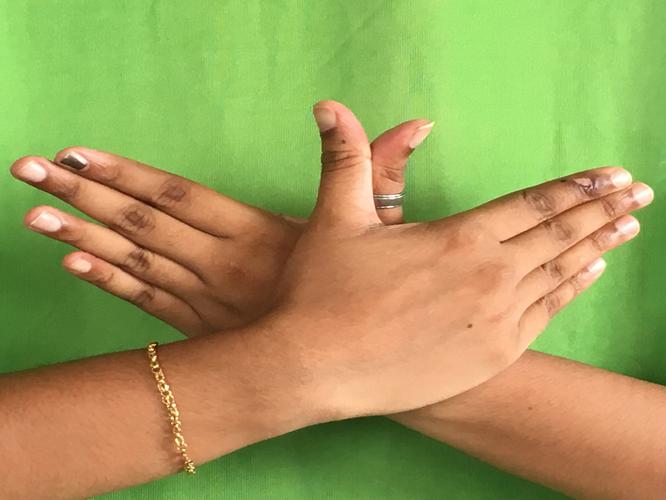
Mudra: Garuda
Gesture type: double_hand